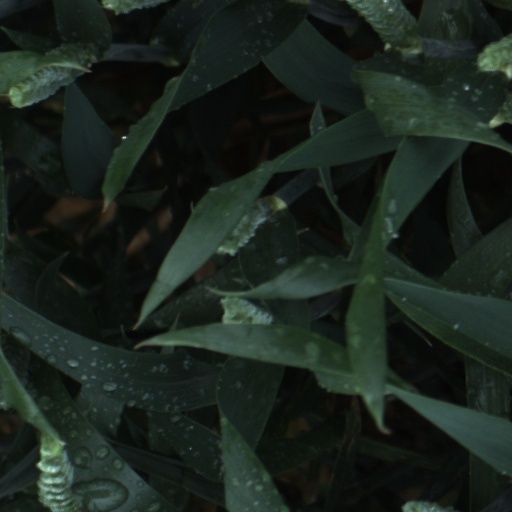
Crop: wheat